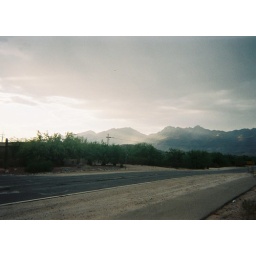
looking north on bear canyon road from tanque verde road in tucson, az june 2007